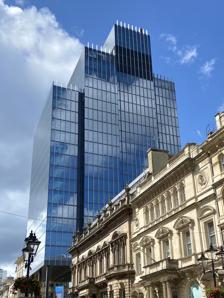
Building: 103 Colmore Row
Country: United Kingdom
Year built: 1976
Office in Birmingham 103 Colmore Row 103 Colmore Row, completed 2021 Location in West Midlands General information Status Completed Type Commercial Architectural style Contemporary Location Colmore Row , Birmingham , England Coordinates 52°28′51.14″N 1°54′5.49″W / 52.4808722°N 1.9015250°W / 52.4808722; -1.9015250 Construction started 2019 Completed 2021 Owner Sterling Property Ventures and Rockspring Height 108 metres (354 ft) Technical details Structural system High rise Floor count 26 Design and construction Main contractor Royal BAM Group 103 Colmore Row is a 108-metre tall, 26-storey commercial office building located on Colmore Row , Birmingham , England. Completed in 2021, this building replaced the former NatWest Tower designed by John Madin and completed in 1975. In 2008, a plan by then owners British Land to demolish Natwest Tower and replace it with a taller modern equivalent was approved. This plan never progressed and in 2015 the building passed to the developer Sterling Property Ventures, who successfully applied to have the building demolished. Construction of the new tower began in June 2019 and completed in 2021. 103 Colmore Row is the tallest office building in the United Kingdom outside London to be constructed since the completion of Alpha Tower , also in Birmingham, in 1973. Original building The original NatWest Tower at 103 Colmore Row. The original building was a 23-storey structure with entrances on Colmore Row and Newhall Street . Designed by John Madin , it is of the Brutalist style , contrasting the traditional Victorian architectural styles in the immediate area.  Although, the pre-cast concrete panels on the exterior, which were common on commercial buildings of the time, rather than in-situ concrete did make the building differ from classic Brutalism. Designs for the building were first publicised in 1964 and it was remarked that it had drawn inspiration from the University of Pittsburgh by Louis Kahn . The designs showed a two-storey banking hall with a rectangular tower with horizontal ribbon windows. It also showed a service tower facing on to Newhall Street. This design differed significantly to the one that was approved by Birmingham City Council. The scheme also included a five-storey office block to the west of the site that was separated from it by an L-shaped courtyard. This office block was later reclad and increased to eight storeys in 1996-7 so that it reads as a separate building. The entire scheme was named the "Colmore Centre". The first phase of the scheme, which consisted of the construction of the banking hall, was completed in 1969. Construction of the tower began in 1973 and was completed three years later at a total cost of £3.5 million. The building was constructed so that it was not solely occupied by the National Westminster Bank, but could also be let to tenants so that the bank could maximise the profitability of the site. However, the building proved difficult to let and was never fully occupied; the only other major corporation to take office space in the tower was Eversheds . [ better source needed ] The building had been vacant since 2003. There were numerous features of note, including the original aluminium-cast banking hall doors, created and made by Henry Haig (1930 – 6 December 2007), who was an English abstract artist, painter and sculptor, notable predominantly for his stained glass work. The doors consisted of an abstract triangle design based on the NatWest logo and were painted to resemble bronze. The banking hall itself had a coffered ceiling of plasterboard covered in gold leaf and Travertine marble floors and skirtings. The exterior was covered in abstract plaster murals and bronze matt ceramic tiles. The lift shaft and two ventilation towers were constructed using brick. The structure was constructed of precast concrete with waffle concrete floor slabs. There were four plant floors at the top of the tower and 100 car park spaces in a basement car park that became disused upon the discovery of asbestos. The office block was accessed via a stainless steel surround doorway on Newhall Street, where the land began to drop, exposing the ventilation grills for the basement. The entrance here appeared to be of a later date to the rest of the building. The office block had a service core at the centre of each floor, consisting of a large service duct, lavatories, four lift shafts and staircase. The lifts had stainless steel doors and the lift lobby had Travertine panelling on the walls. There was a kitchen on the twentieth floor which retained its original green panels and equipment, such as the dumbwaiter . The NatWest logo was originally attached to the west side of the building, although it was later removed leaving only the bracketing. It is believed [ by whom? ] that considerable efforts were made to reduce the cost of the tower's construction, which took place during a time when rising oil prices ended the development boom of the 1960s making an increasingly hostile economic climate. Examples of cost-cutting measures employed during the construction of the building include the use of plasterboard to mimic concrete on the banking hall's ceiling and the use of an alternative metal to bronze for the banking hall doors. The building was a prominent feature on the Birmingham skyline until its demolition. It was also one of the most modern buildings and the tallest structure in the Colmore Row and Environs Conservation Area, and became a frequent perching point for the city centre's peregrine falcons .  Architectural critic Andy Foster described the building as being "the most important Brutalist commercial building in the city, disastrous in context but with its own tremendous integrity." Approved replacement In December 2006 British Land acquired the freehold of the tower from Omega Land for £25 million. A planning application was submitted in April 2008 for demolition of the existing tower and replacement with a 35-storey office building with ground floor retail. The proposed building would be 134.5 m to roof level and 159.5 m to the top of a light mast on the side of the tower. Designed by Hamilton Architects the projected cost was £160 million. The proposal initially received the backing of the Birmingham Civic Society who said that they were 90% happy with the design, however the organisation reversed their decision. The project also met objections from the Twentieth Century Society and the Victorian Society who commented that they were "extremely disappointed" with the proposal. After the public consultation, unsuccessful efforts were made to grant the building listed status from English Heritage . It was concluded that the building had good qualities of massing but lacked the high degree of sophisticated architectural detailing that would be expected of a building from this period. They also said that modifications made to the building in the 1990s had considerably compromised the building's architecture and that the interior lacked coherence, although they did comment that the interior of the banking hall did contain many interesting original features. The building received a Certificate of Immunity from Listing in October 2008 which would last until October 2013. The proposal received planning permission from Birmingham City Council in September 2008. It was closely contested with six councillors voting against the scheme and seven voting for it. Due to the effects of the financial crisis of 2007–2008 , British Land could not progress the approved scheme, planning permission expired in 2011 and the building was sold in 2014. New ownership On 29 September 2014 the building received another Certificate of Immunity from Listing to be effective until 28 September 2019. In its report, English Heritage stated: "while the component parts of the building are well grouped and form an effective addition to the streetscape of this part of central Birmingham and to the skyline, the building has however been considerably altered and no longer forms the cogent grouping which was initially created. The remaining parts of the building do not have the detailed finish or overall architectural quality which would be expected of a structure of this date which was recommended for designation. The repetition of the pre-cast panels across the building creates an impression of regimentation and the turning of the corners is poorly handled. This is particularly apparent on the bank building, where the external treatment of the third floor is ungainly and the edges of the canted corners appear unduly clumsy and unresolved. And while the interior of the banking hall is of interest, it is not matched by the interiors elsewhere, which lack coherence and aesthetic quality." In November 2014 owners British Land sold the building to Sterling Property Ventures and Rockspring as development partners. The purchase price was not disclosed however it is thought to be in the region of £15 million. In June 2015 a planning application was submitted to demolish the existing tower and replace with a new 26 storey tower. The proposed £60 million steel, aluminium and glazed building, designed by Doone Silver Kerr, will provide a net floor area of 19,600 m 2 (211,000 sq ft). The building will be the tallest office building in Birmingham at 108 metres. It will comprise 18,200 m 2 (196,000 sq ft) of office space over 19 floors, with floor plates up to 1,070 m 2 (11,500 sq ft), and a terrace on the 18th level. A restaurant and retail will be provided at street level and a double height 800 m 2 (8,600 sq ft) restaurant will be located at the top of the building. In all, the proposals outline 1,400 m 2 (15,000 sq ft) of leisure space. The existing cast aluminium Natwest banking hall doors created and made by Henry Haig , will be incorporated into the new building in a prominent publicly accessible space at the request of the Haig family. Demolition and construction Demolition tower crane installed in 2015 The new building under construction in July 2020 Initial scaffolding for demolition began to be erected in July 2015 and a tower crane was installed on 20 September 2015. Demolition took place between September 2015 and January 2017. In February 2018 it was announced that Royal BAM Group had won an £80 million contract to build the new tower. Work started in June 2019, with a completion date of 2021. See also List of tallest buildings and structures in Birmingham References